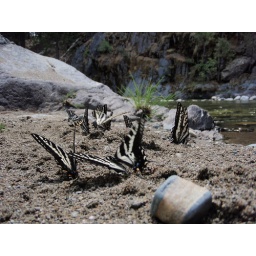
My dog tried to kill them by shaking off a few gallons of water nearby.